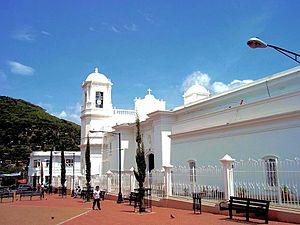
Matagalpa est une commune du Nicaragua, capitale du département éponyme, située à 130 km au nord-est de Managua, la capitale du pays.